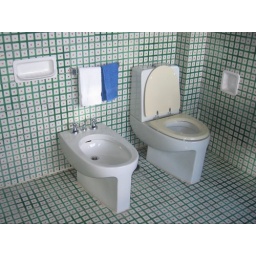
this is the toilet of the room in the castle we stayed in